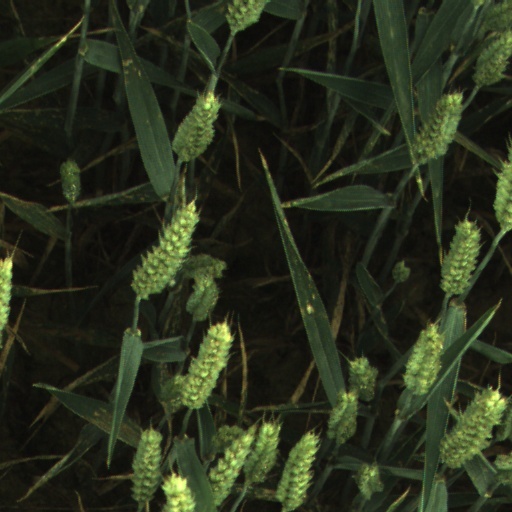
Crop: wheat